Reorganization Plan No. 3 of 1970

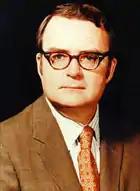
William Ruckelshaus, the first Administrator of the EPA

On December 16, 1970, the first Administrator of the EPA, William Ruckelshaus, declared that the agency had "a broad responsibility for research, standard-setting, monitoring and enforcement with regard to five environmental hazards; air and water pollution, solid waste disposal, radiation, and pesticides."